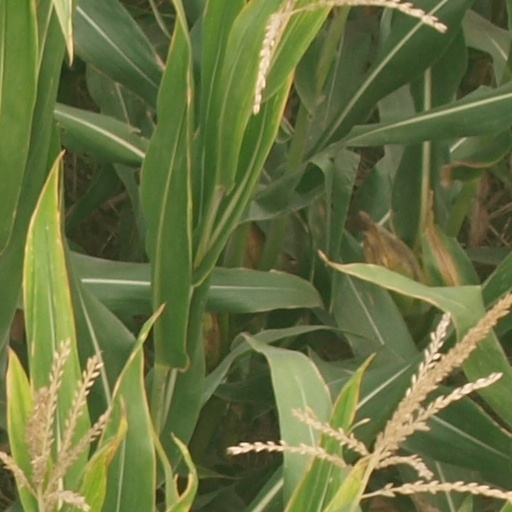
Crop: maize; corn